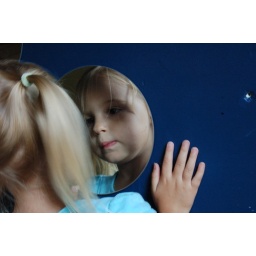
river in the mirror